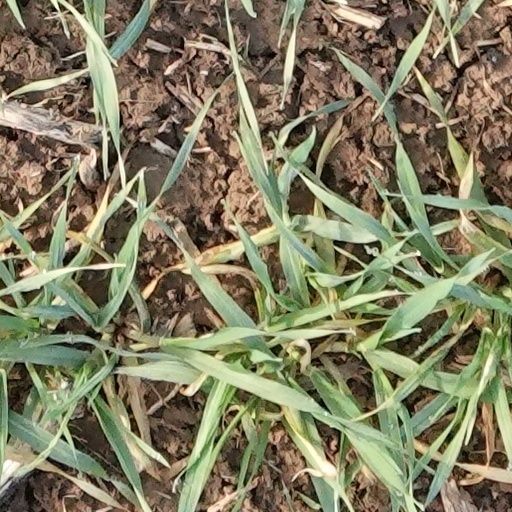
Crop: wheat